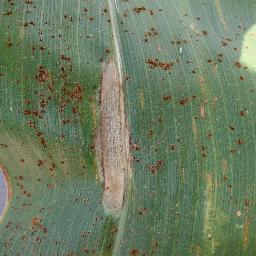
Label: Corn_(Maize)___Northern_Leaf_Blight